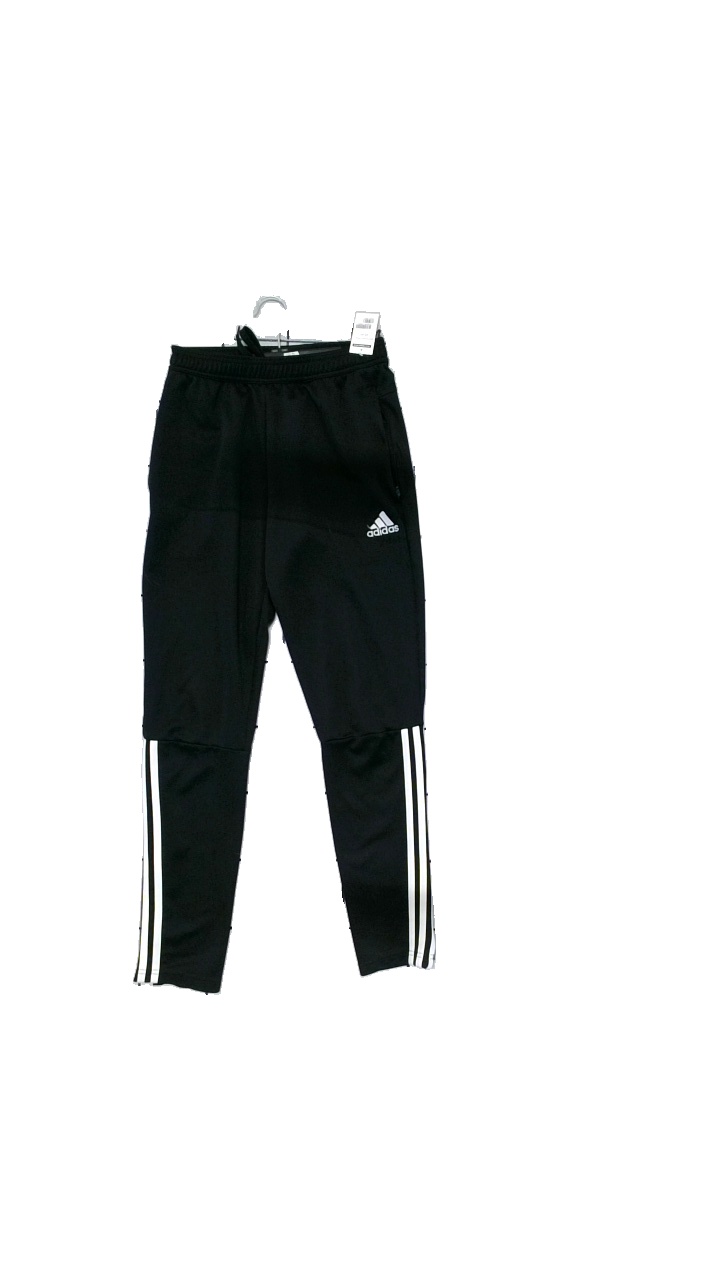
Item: Trousers (Unisex)
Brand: Adidas
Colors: Black, White
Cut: Regular, Tight
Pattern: Striped
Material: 100% polyester
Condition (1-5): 4
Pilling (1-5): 3
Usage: Reuse
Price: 50-100